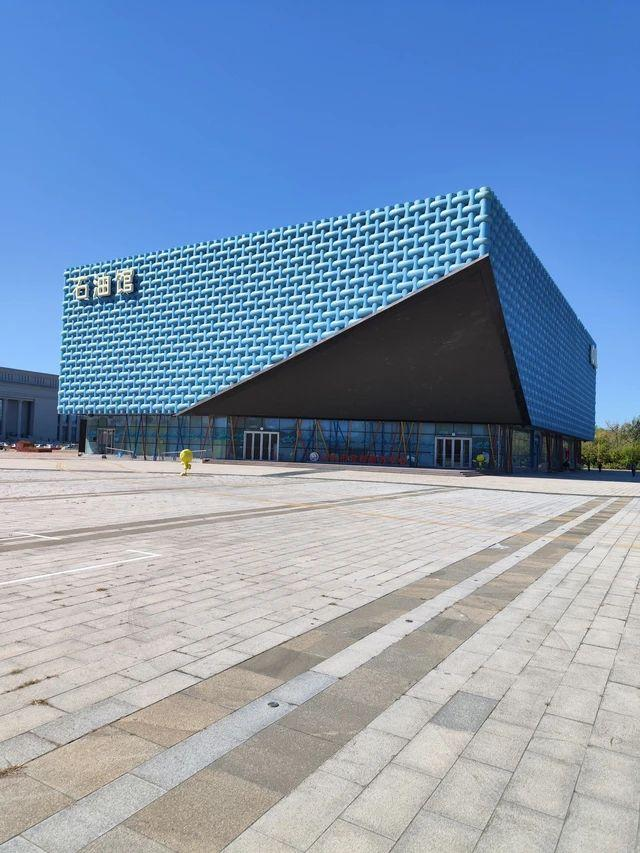
地标名称：石油馆
所在城市：大庆市·萨尔图区